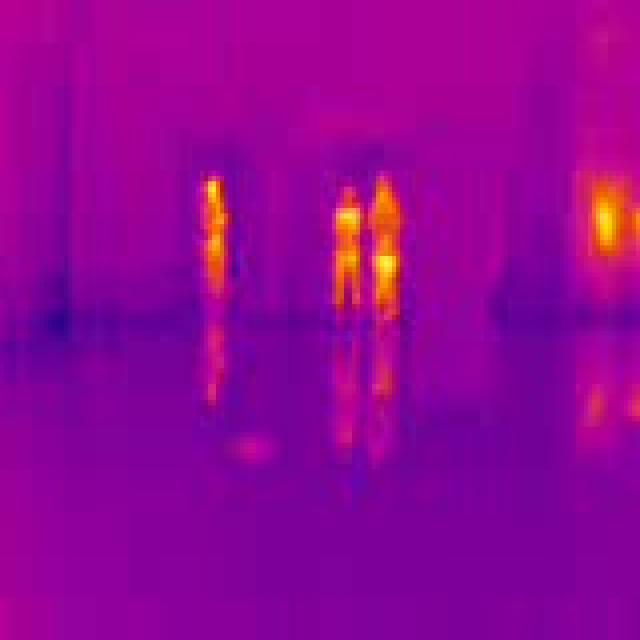
Detected objects:
label: person
label: person
label: person